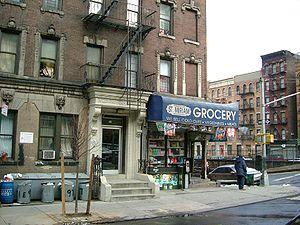
Le bâtiment où habitent les personnages de Léon et Mathilda, dans le film Léon de Luc Besson, au coin de la 97e rue et de Park Avenue, New York City.
Léon, également intitulé Le Professionnel au Québec, est un film français écrit et réalisé par Luc Besson, sorti en 1994.